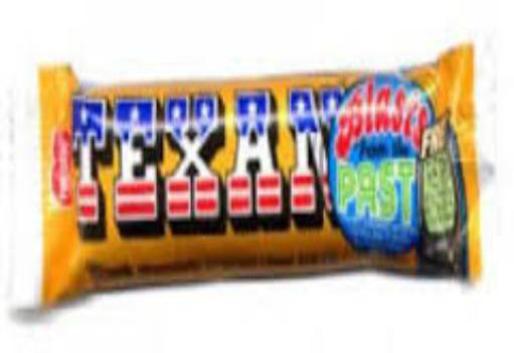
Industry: Food